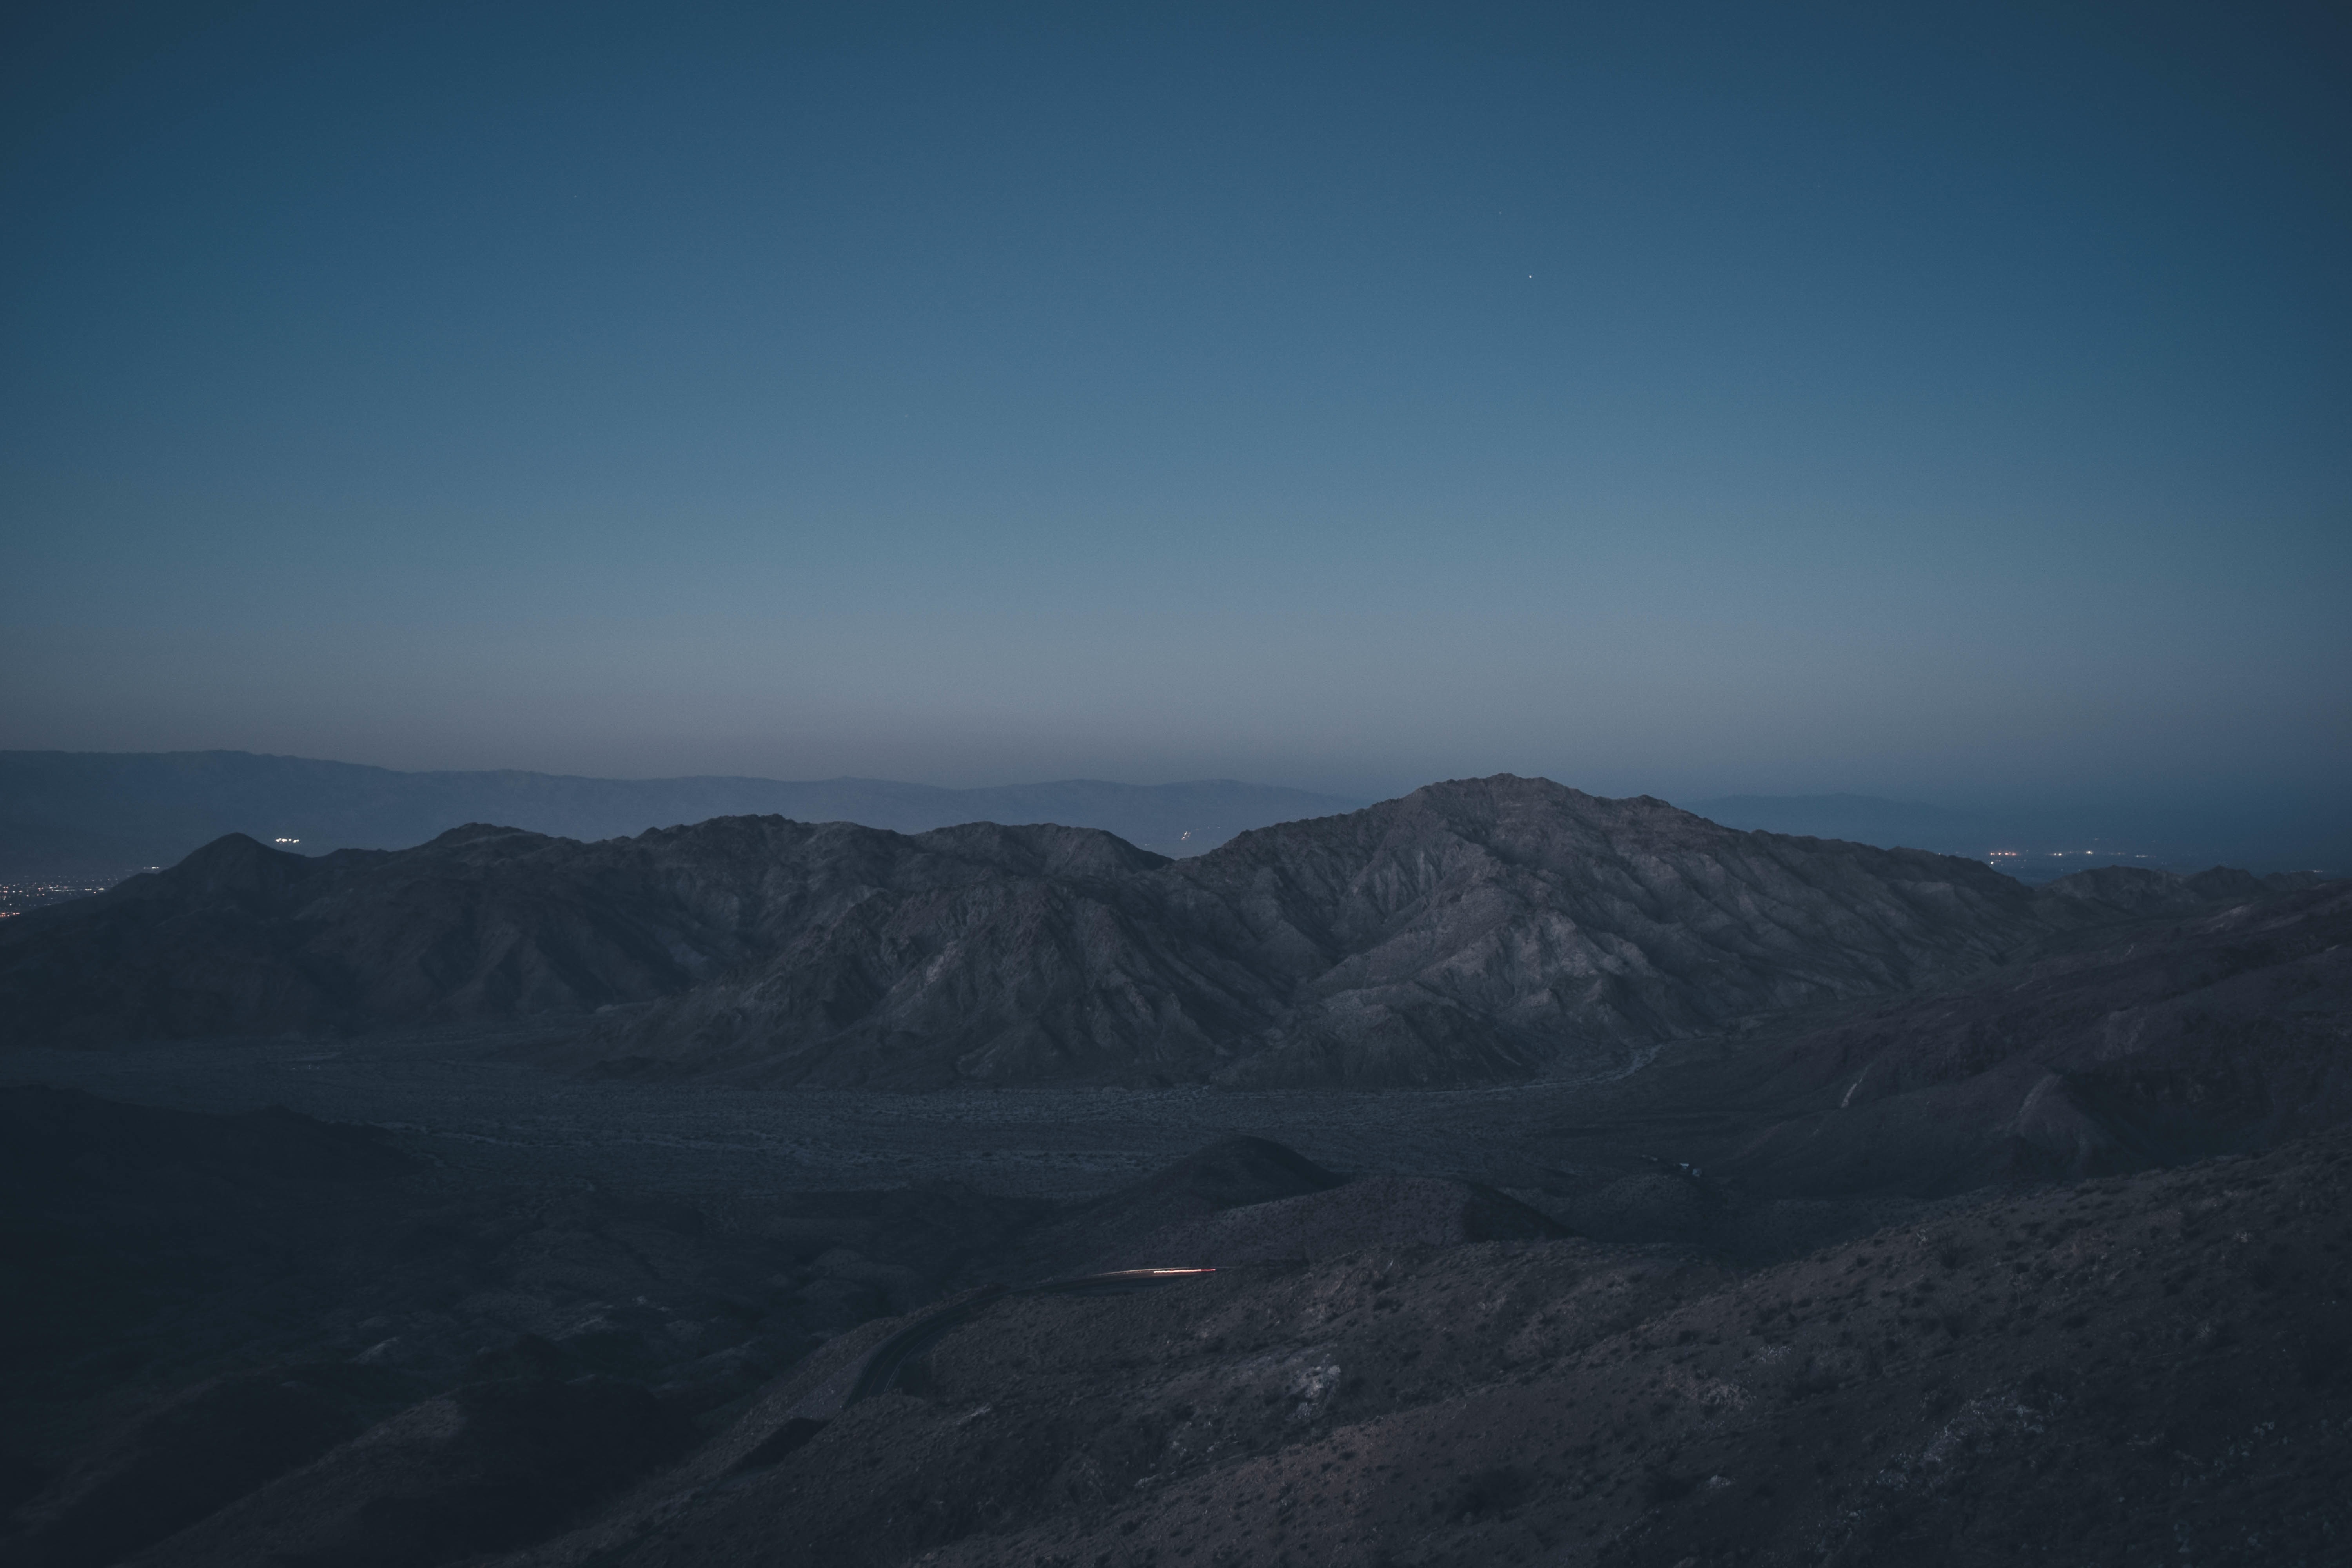
horizon, mountain, snow, cloud, sky, sunrise, morning, hill, dawn, mountain range, dusk, weather, ridge, summit, plateau, fell, landform, geographical feature, atmospheric phenomenon, atmosphere of earth, mountainous landforms